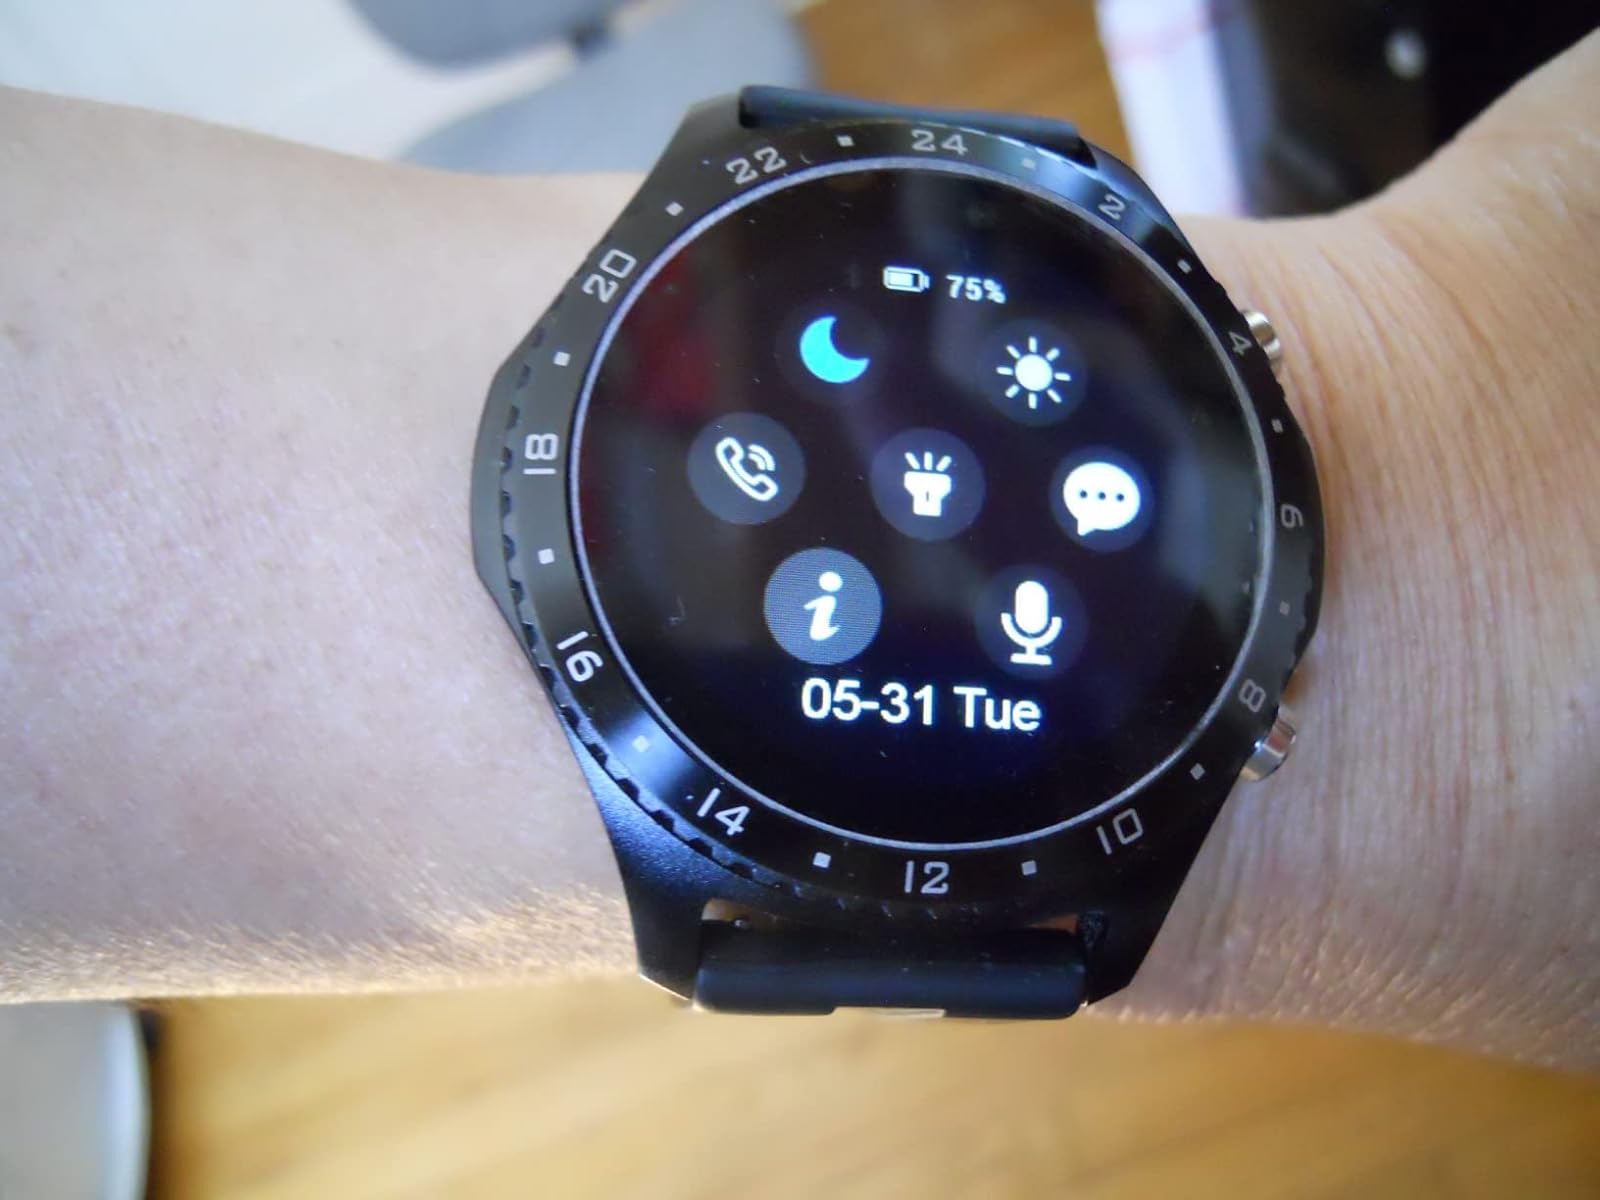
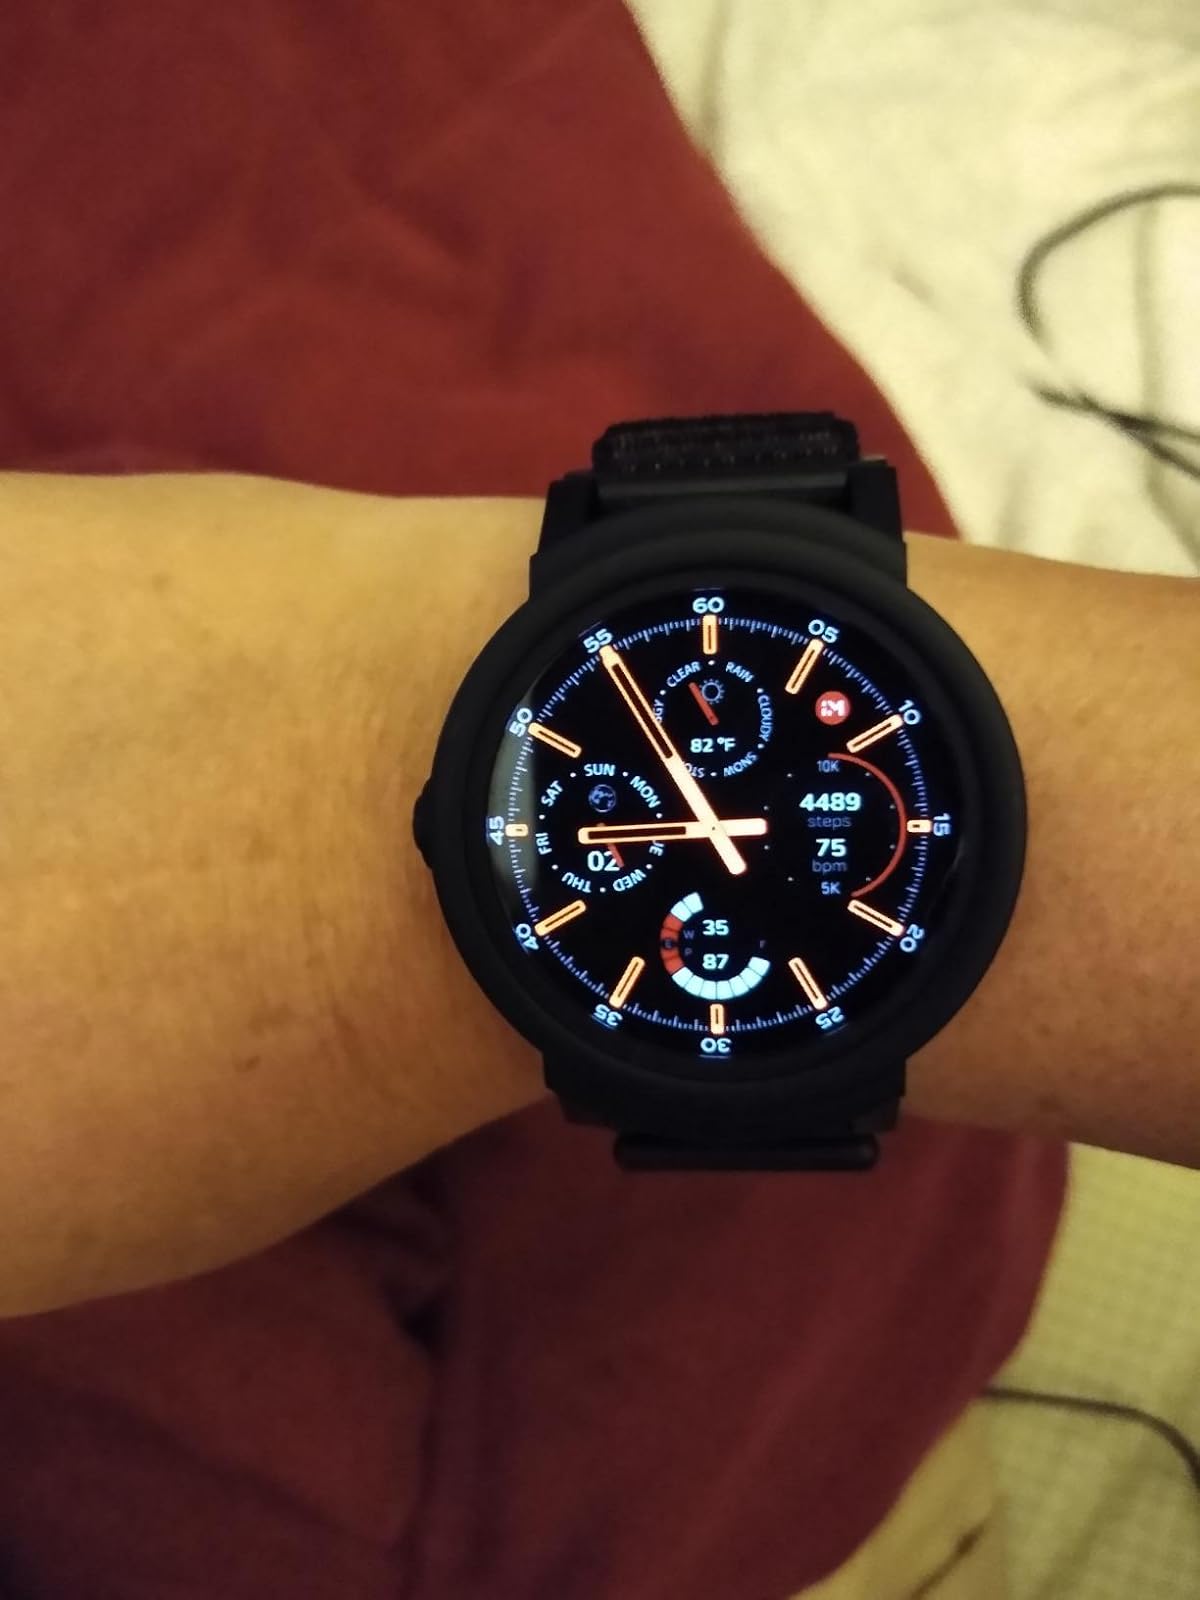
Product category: smartwatch
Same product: no